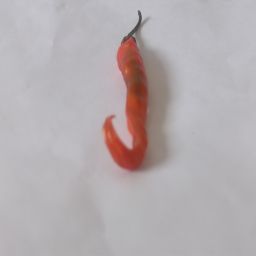
Crop: Chile Pepper
Quality: Old